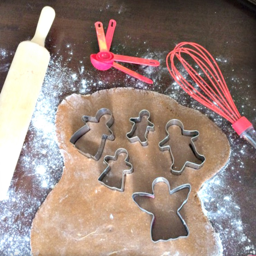
these healthier soft gingerbread cookies are sweet , soft , and lightly spiced .